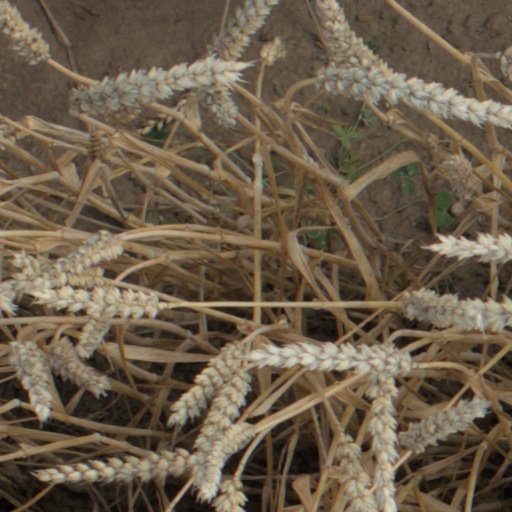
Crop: wheat